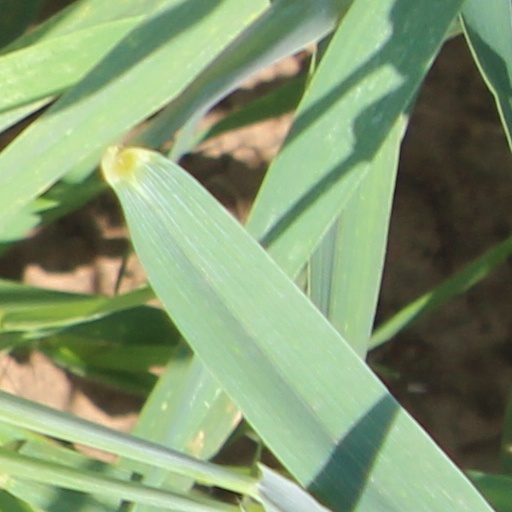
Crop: wheat